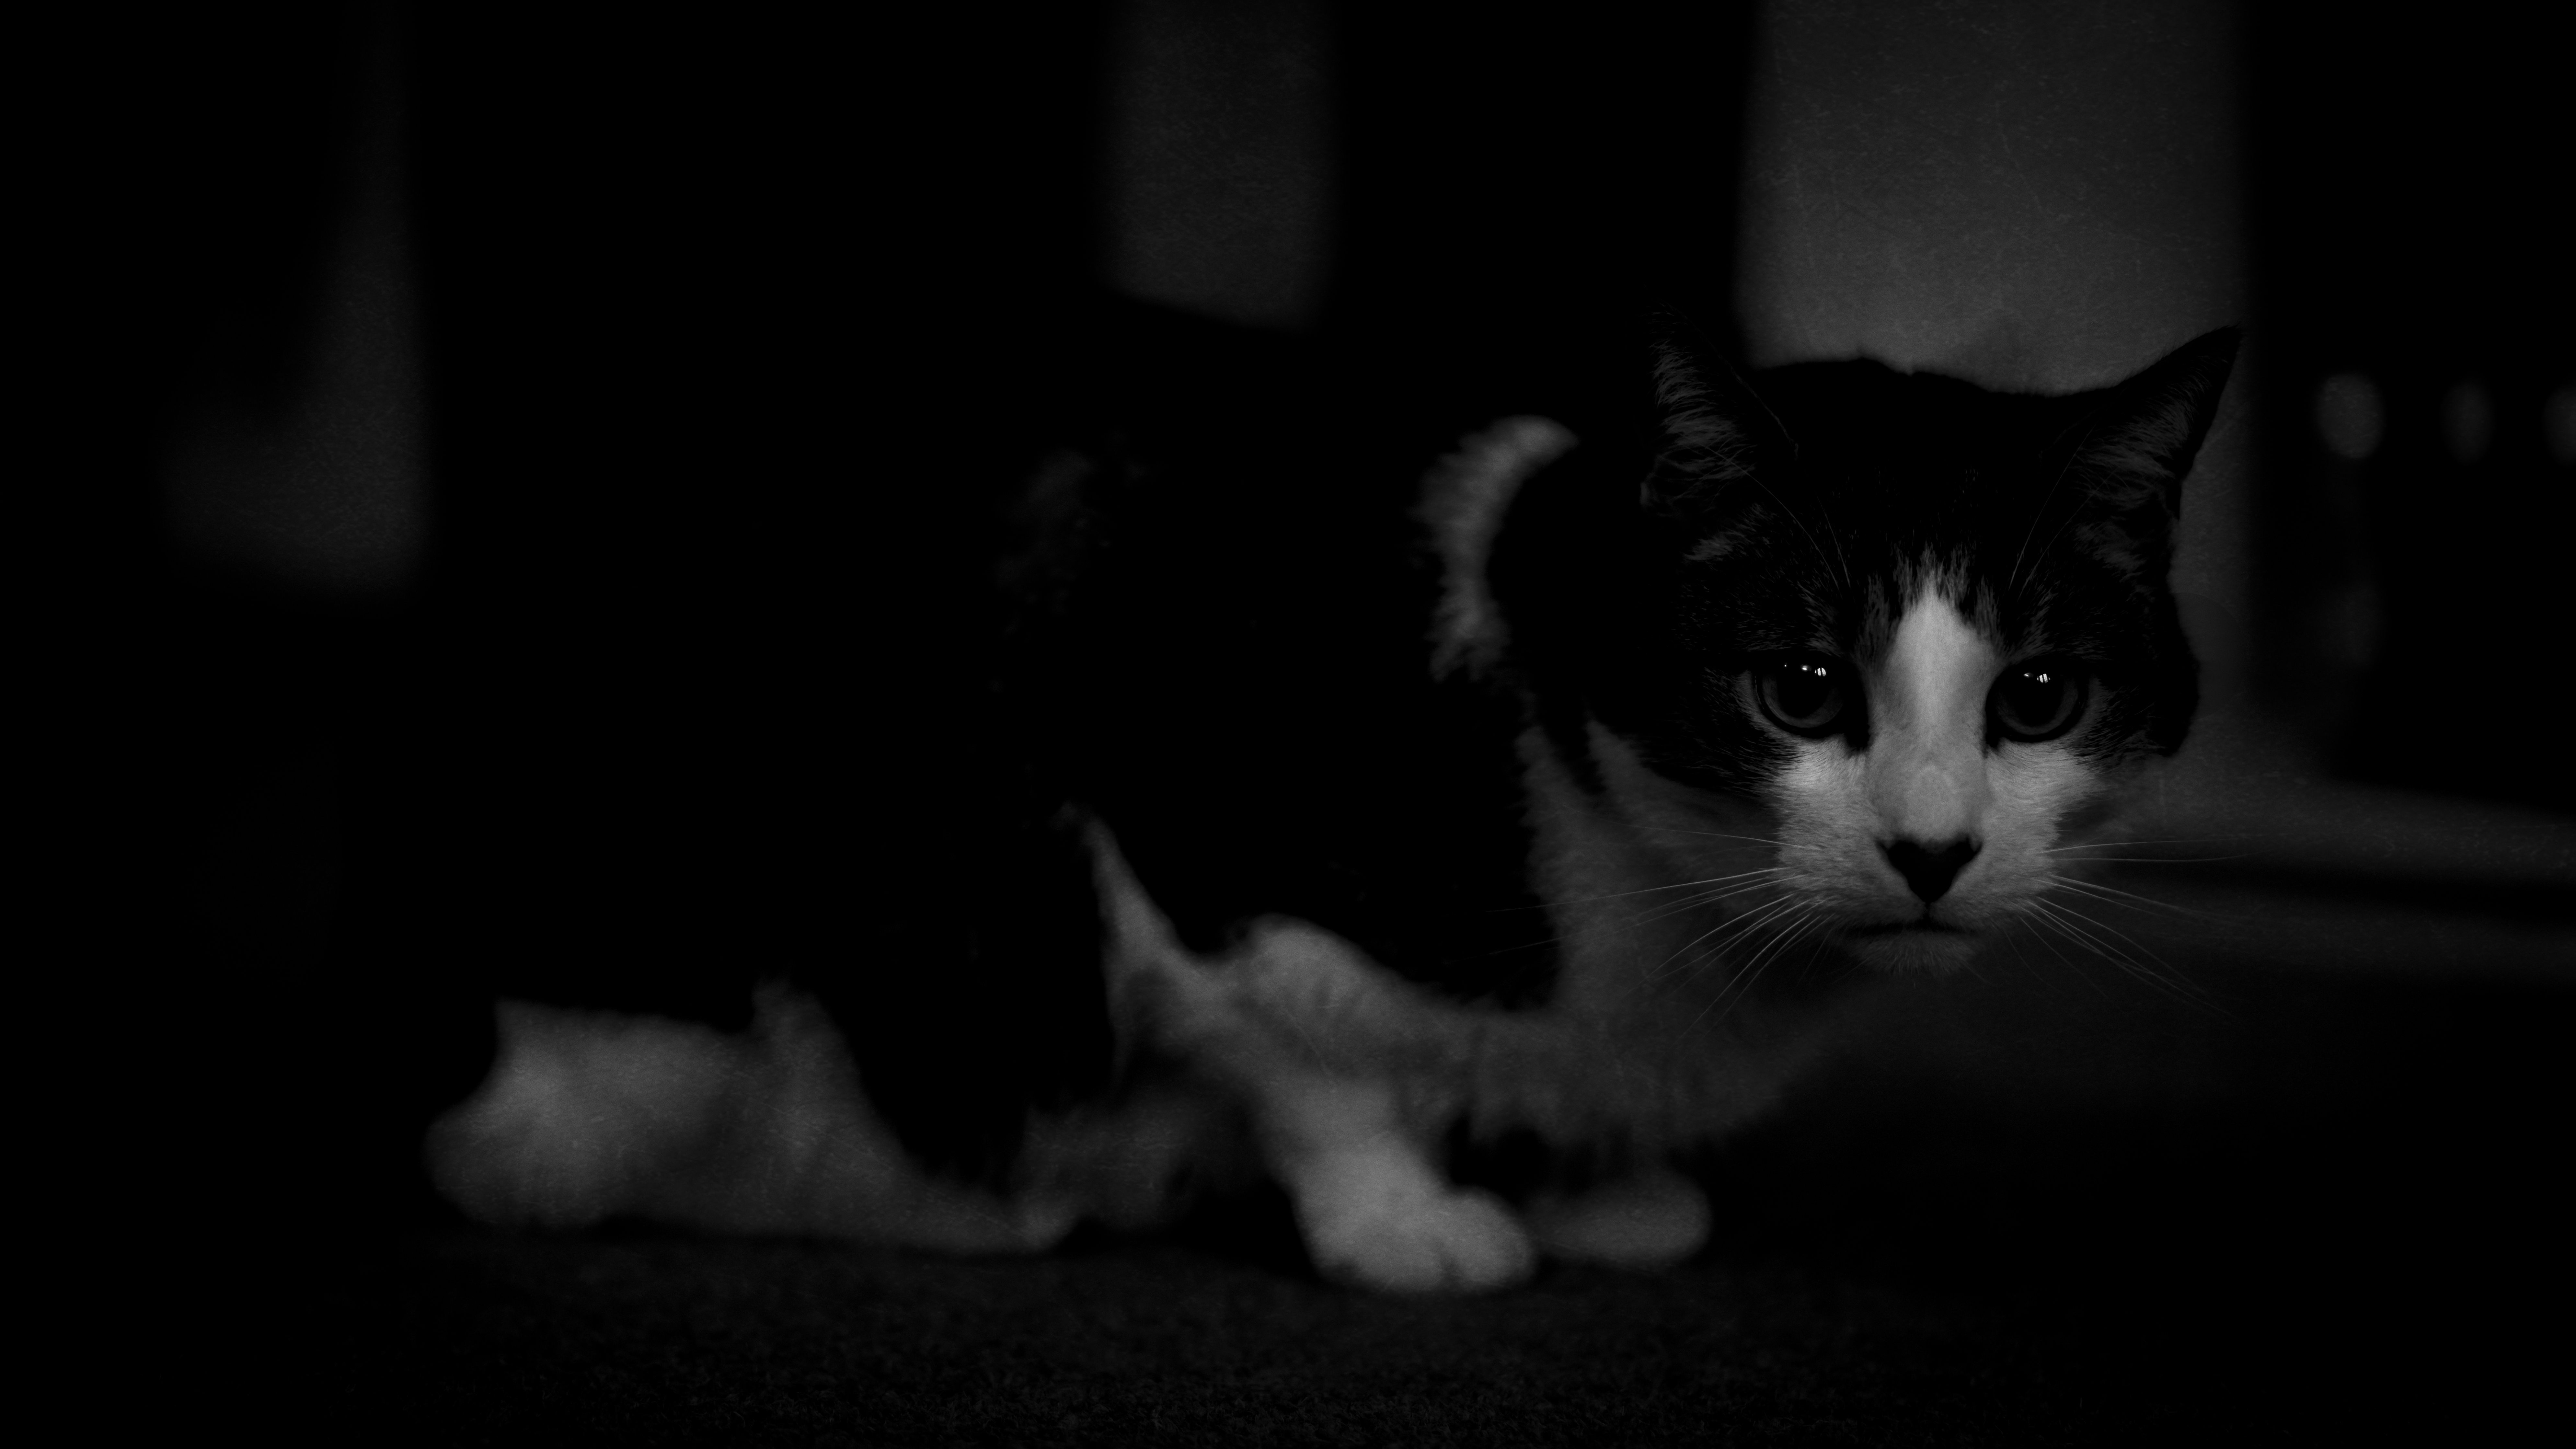
black and white, white, kitten, cat, mammal, darkness, black, monochrome, nose, whiskers, vertebrate, monochrome photography, small to medium sized cats, cat like mammal